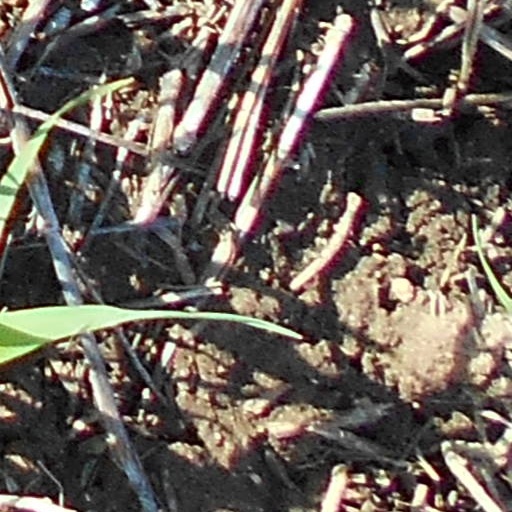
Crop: wheat